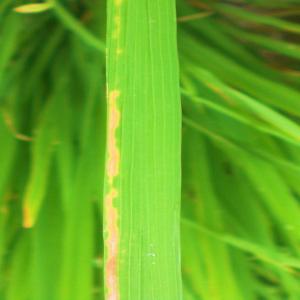
Disease: Bacterialblight